Érika (Brazilian footballer)

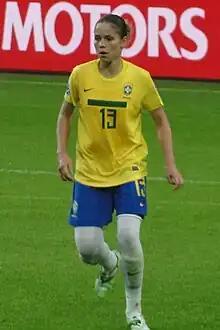
At the 2011 FIFA Women's World Cup

Érika is an outspoken advocate of women's football in Brazil. When Brazil lost 5–1 to Germany at the 2014 FIFA U-20 Women's World Cup, she rejected misleading comparisons to the wealthy male team's recent 7–1 defeat by Germany at the 2014 FIFA World Cup. In a damning open letter, signed by 100 female athletes, she branded Brazil "a sexist and bigoted country that never believed in, accepted, or invested properly in women's football".